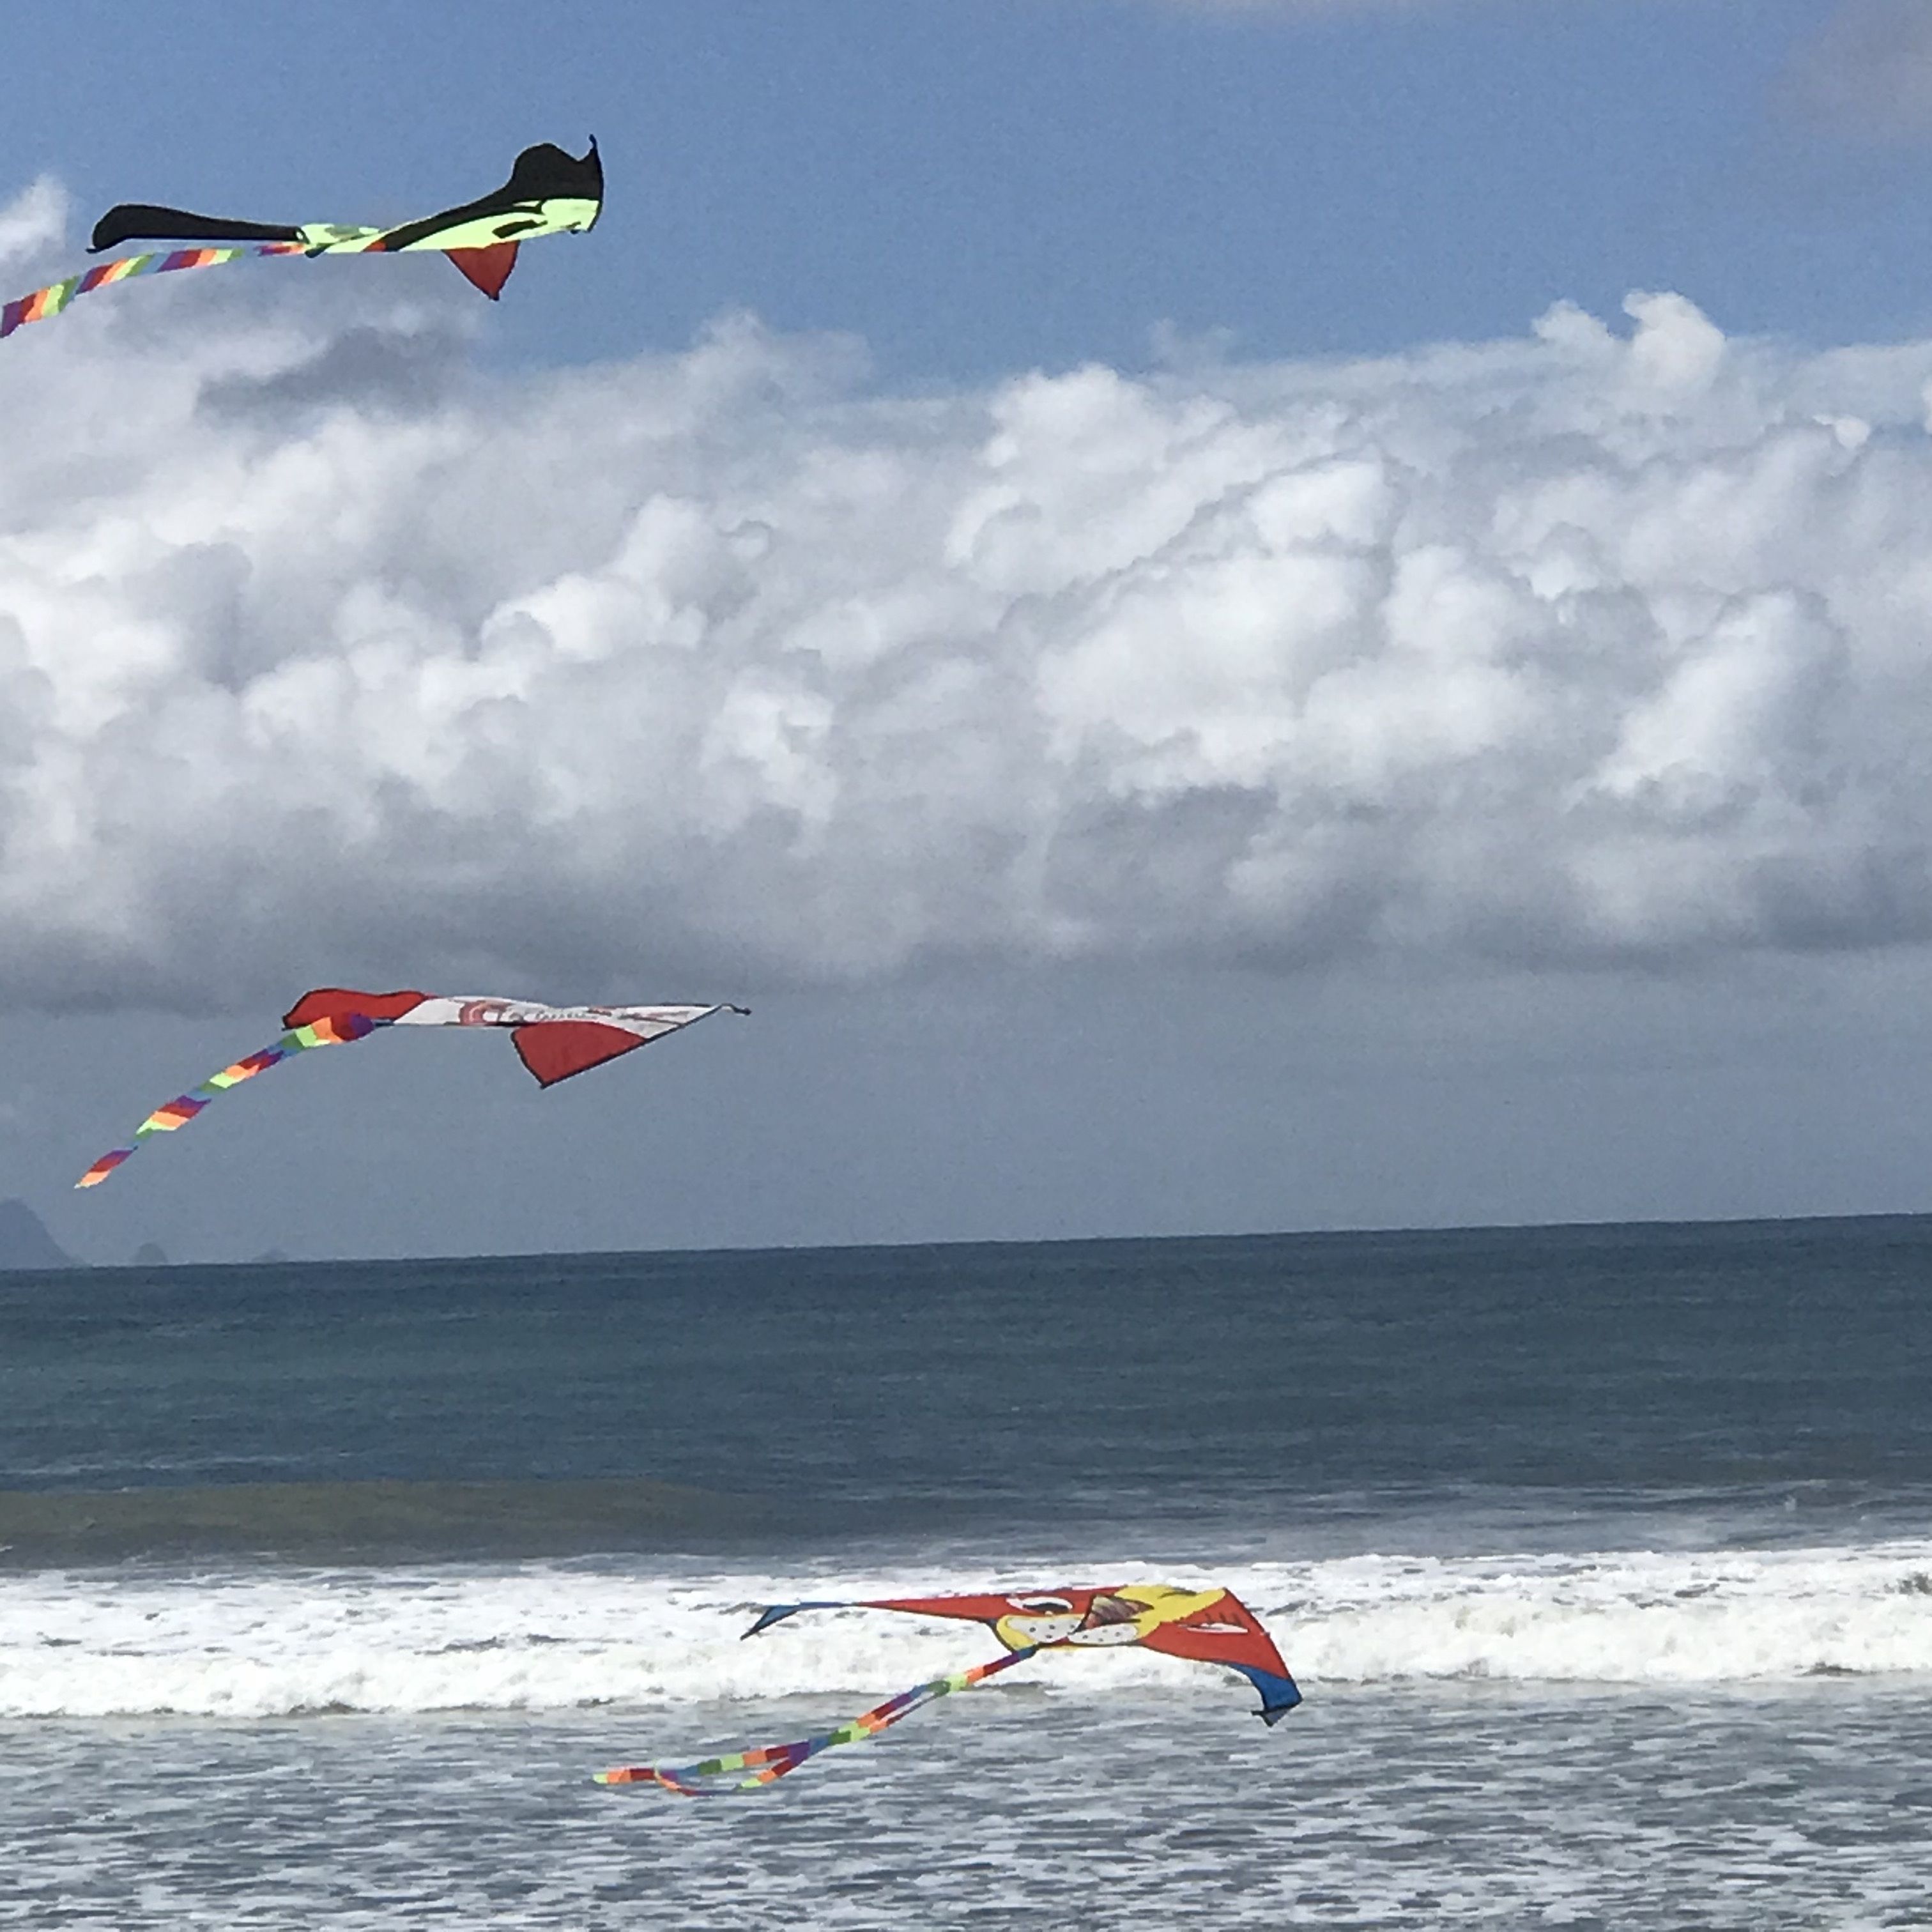
colorful, kites, sky, wind, summer, Colorfulness, windsports, ocean, vacation, beach, wind wave, wave, cumulus, kite sports, sport kite, meteorological phenomenon, individual sports, tide, extreme sport